Reel Zombies

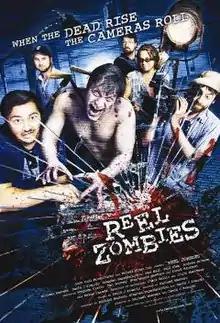
DVD Cover

Reel Zombies is a 2008 Canadian zombie film directed by David J. Francis and Mike Masters. It is the third film in a loose trilogy that includes "Zombie Night" and "". Shot in documentary style, it depicts a film crew that attempts to follow up on their low budget zombie films during an outbreak of a real zombie apocalypse.